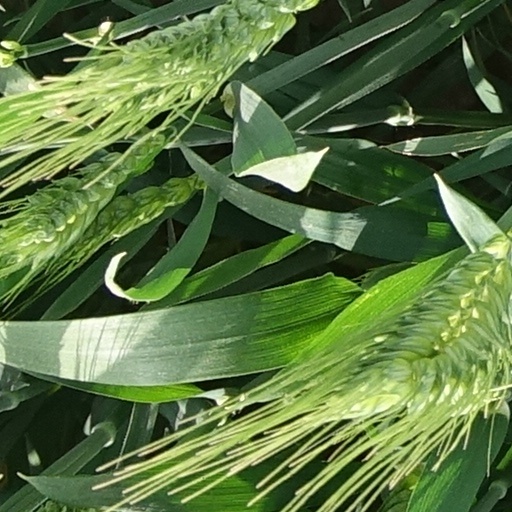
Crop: wheat